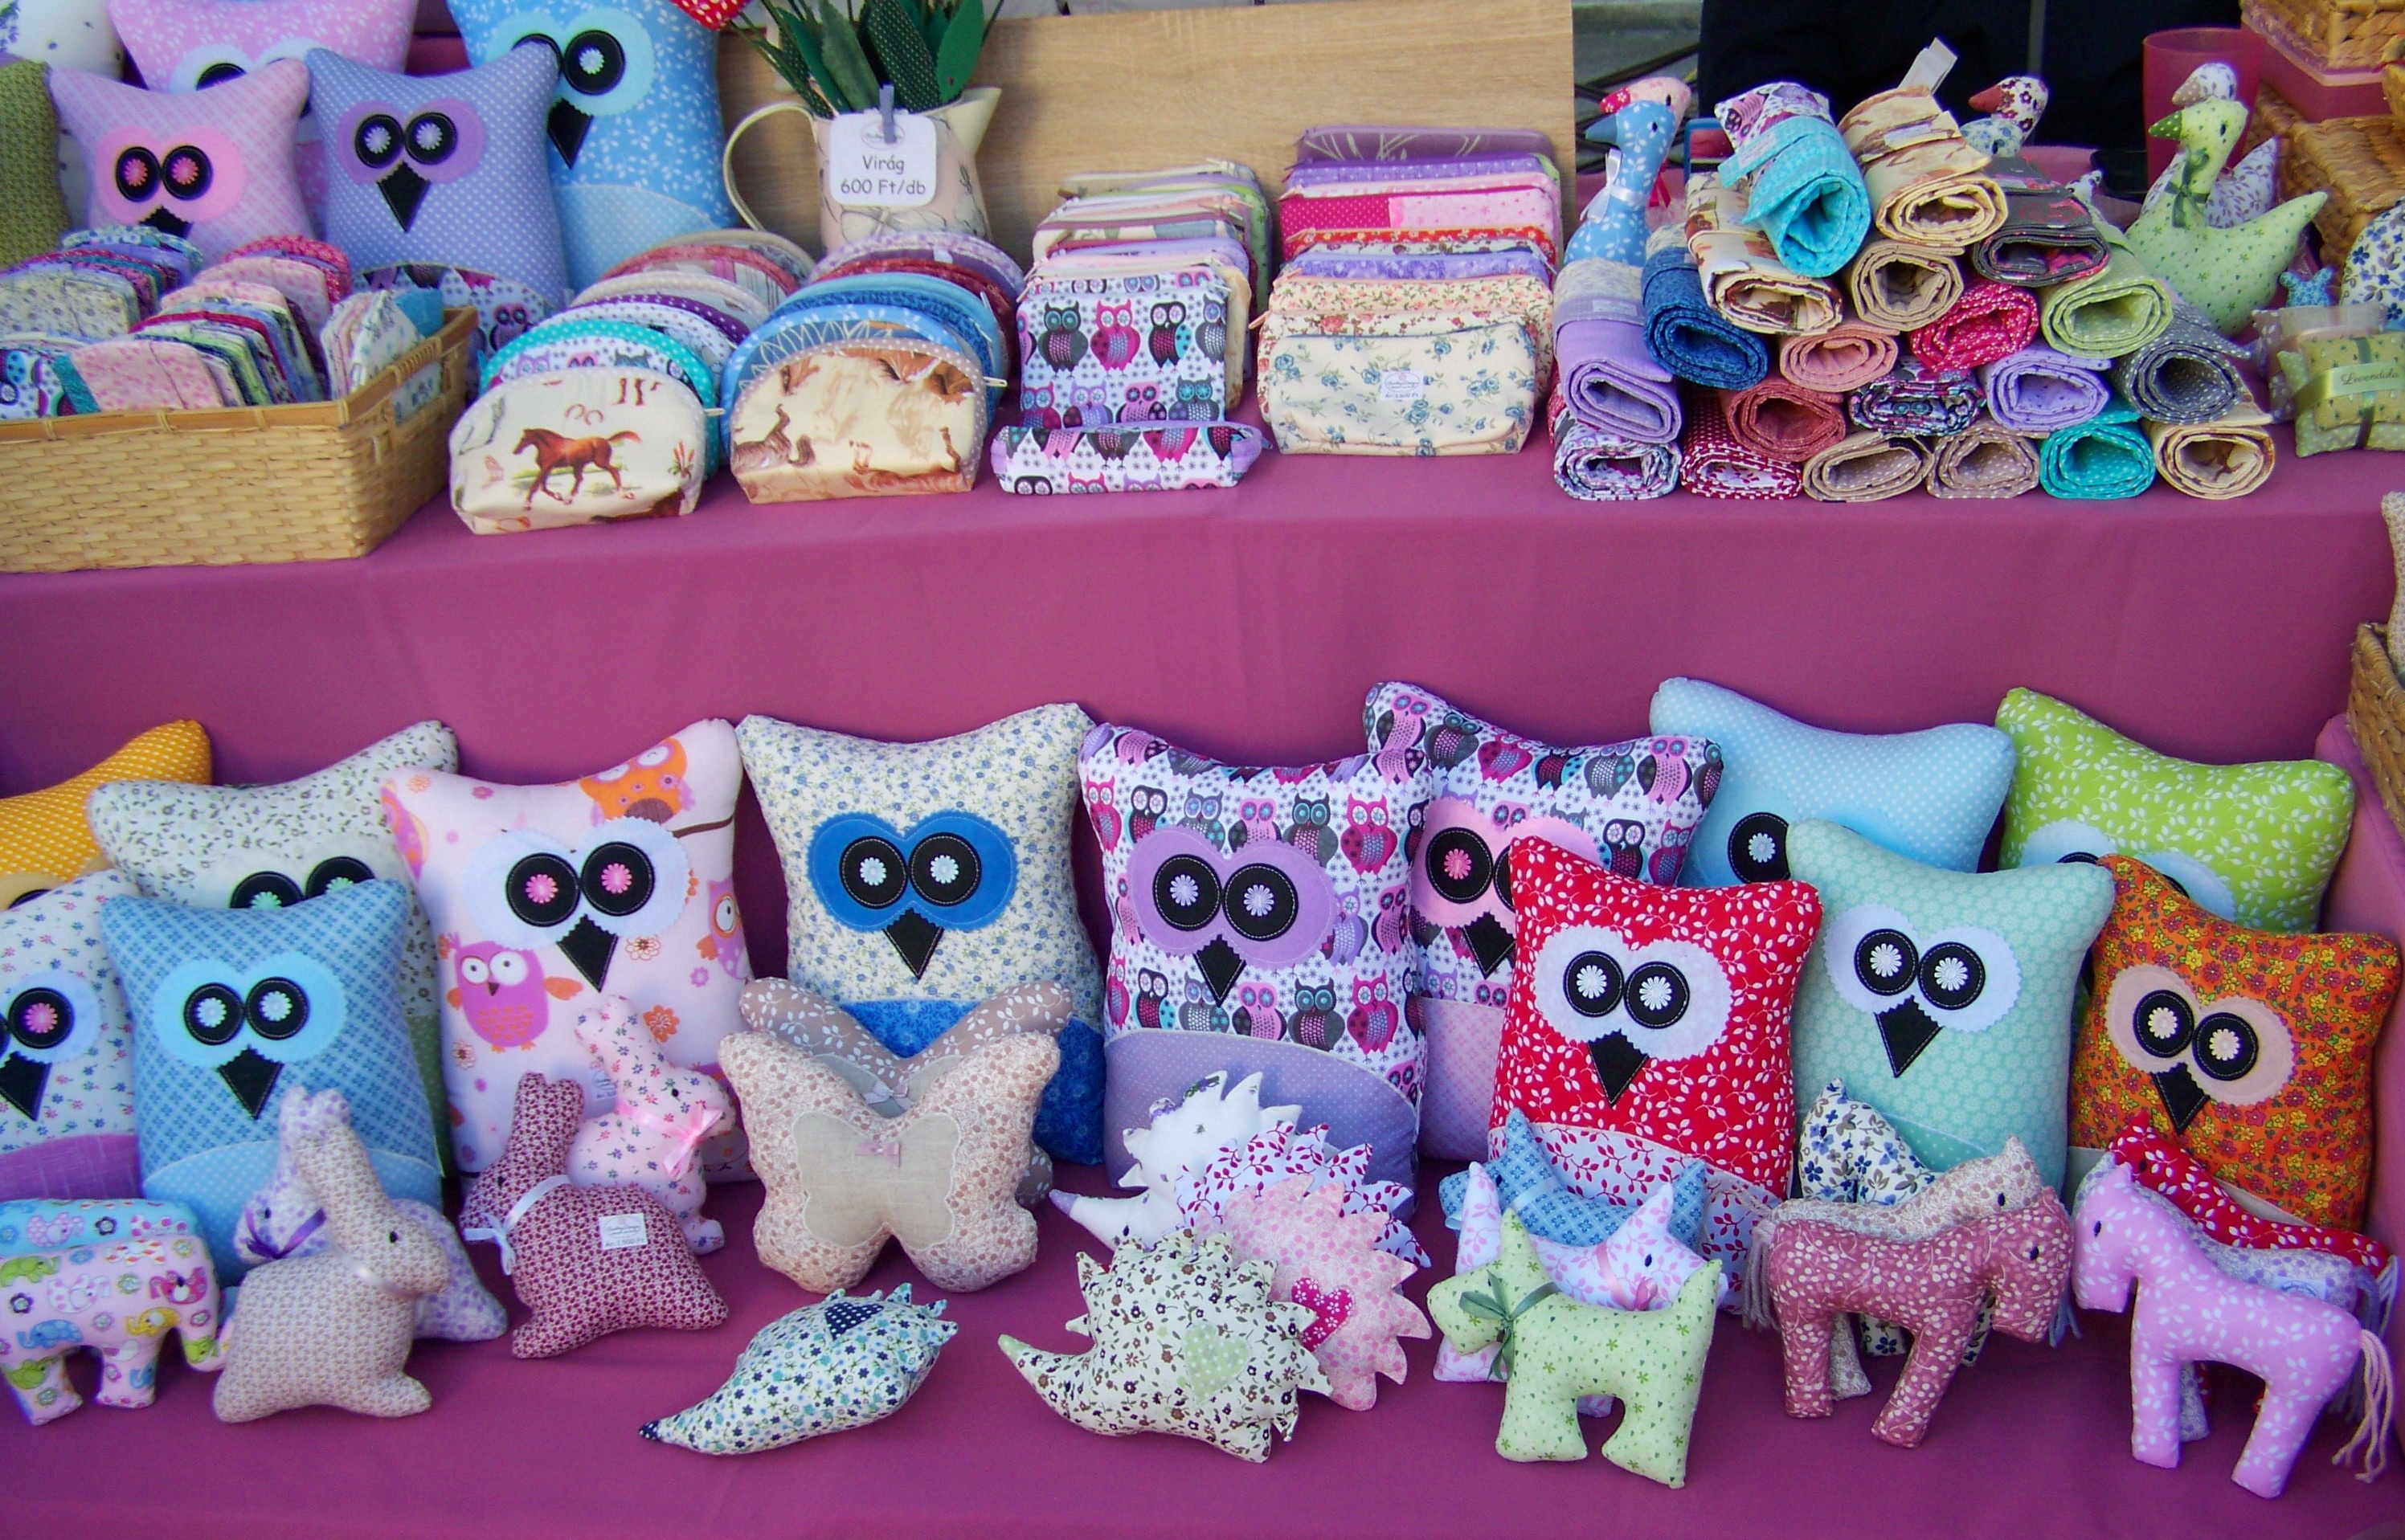
toy, material, product, textile, art, crafts, toppings, stuffed toy, unloading fair